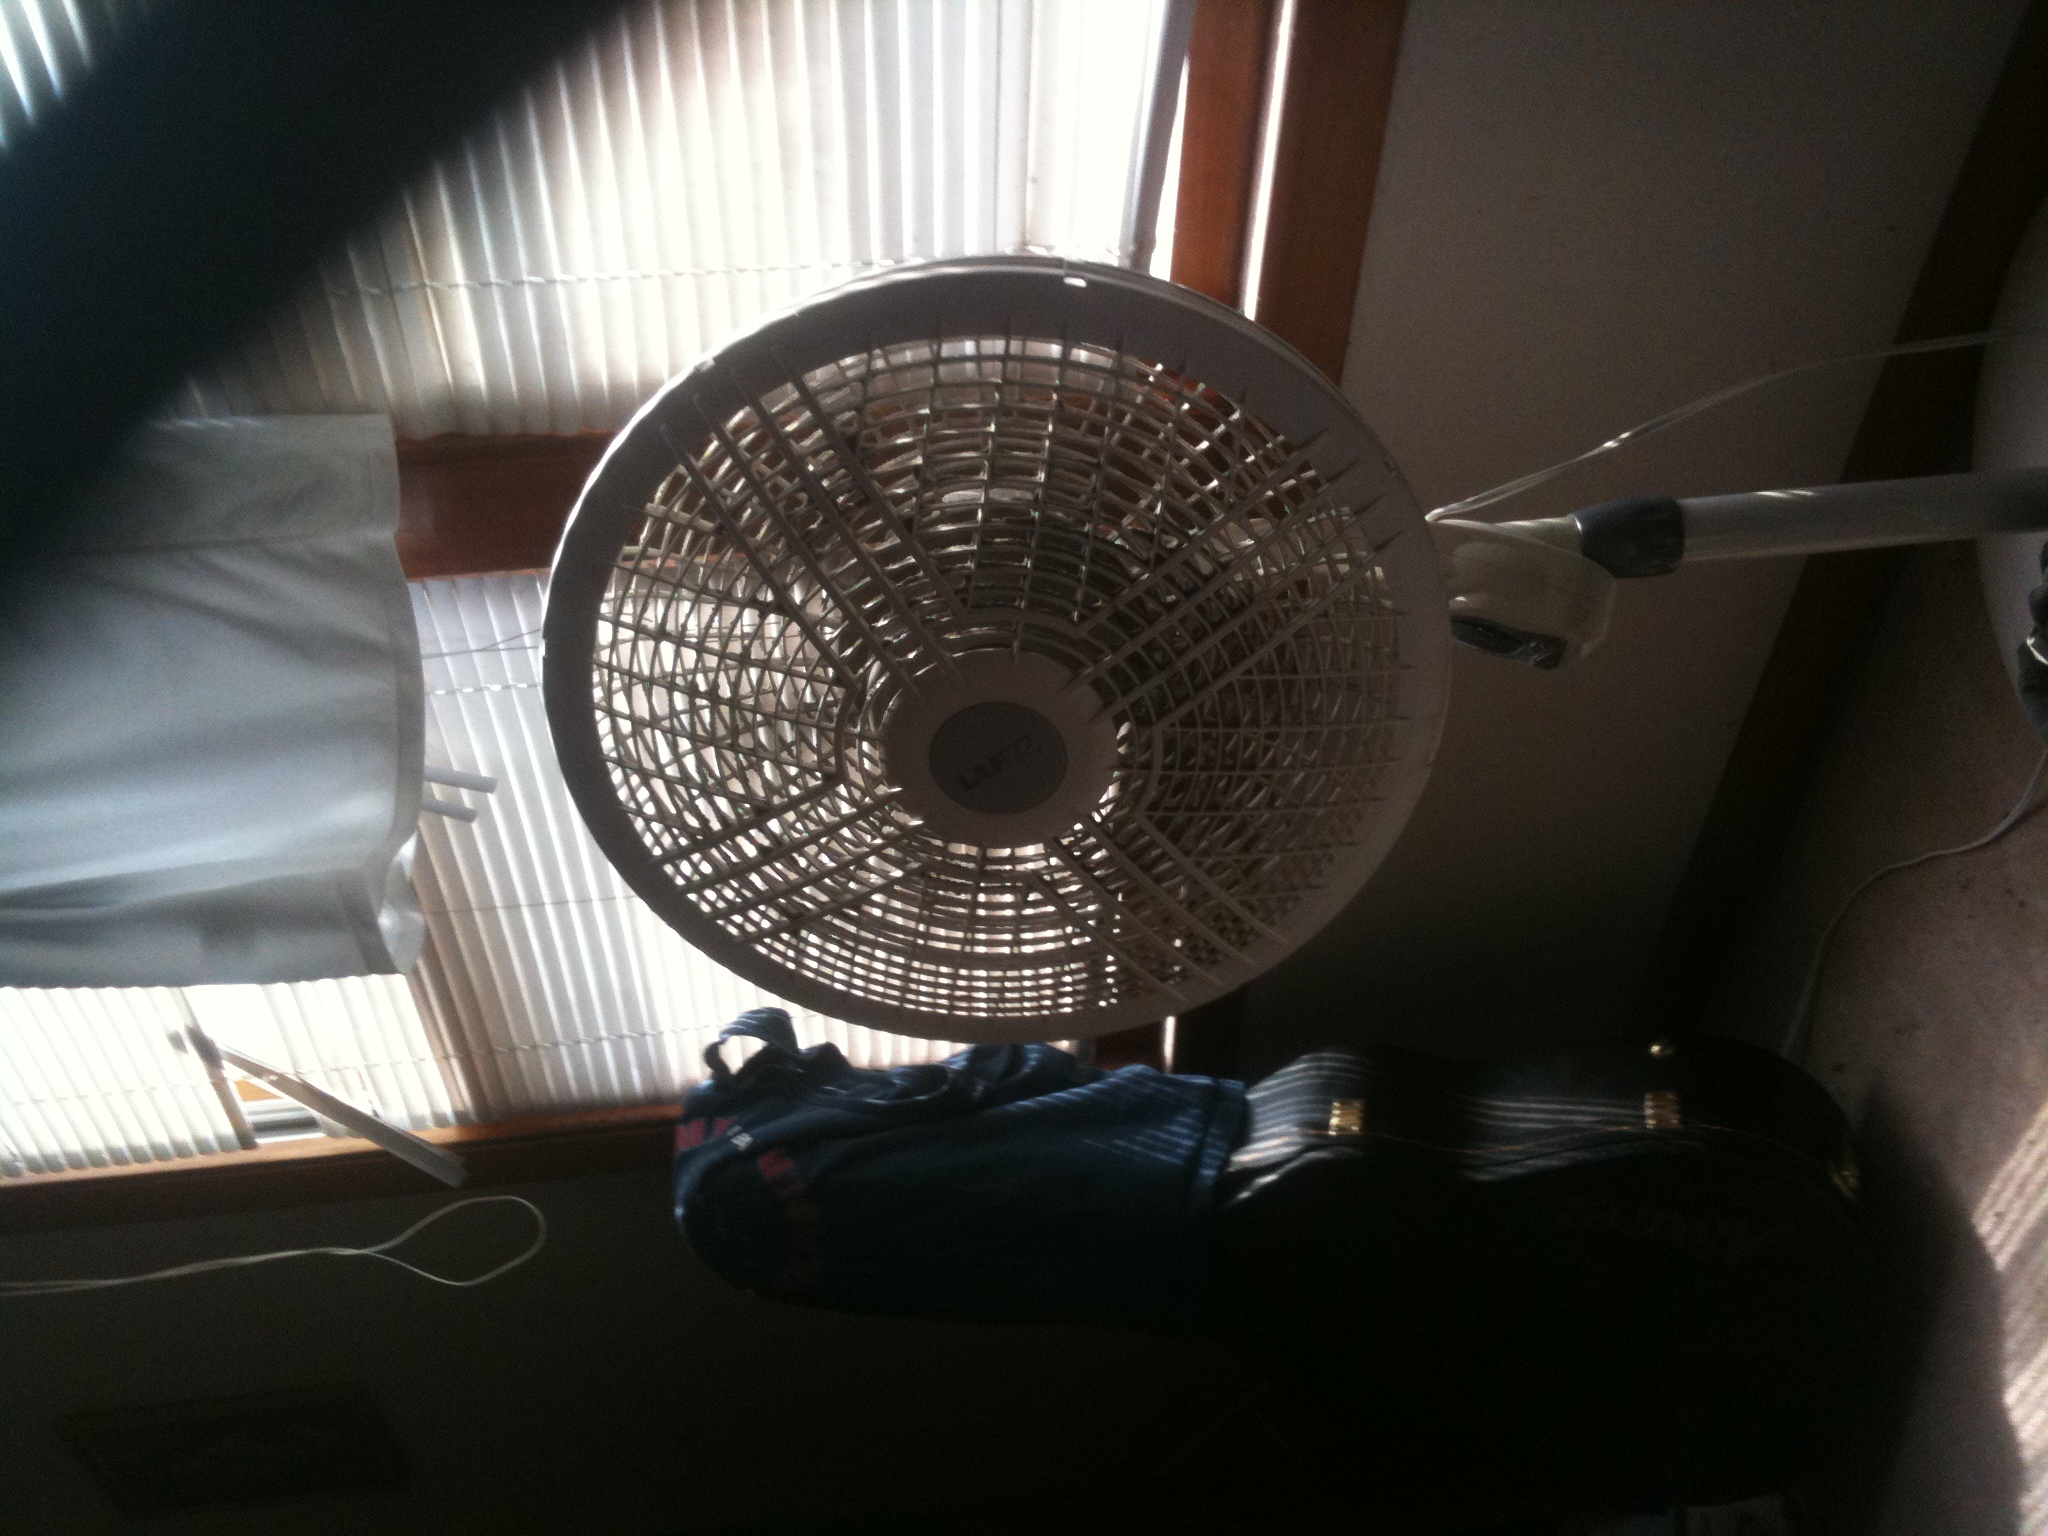Question: What is the definition for jewish?
Answer: unanswerable